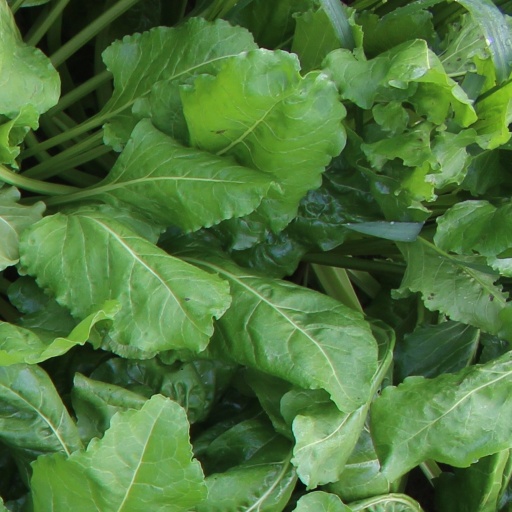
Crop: sugar beet